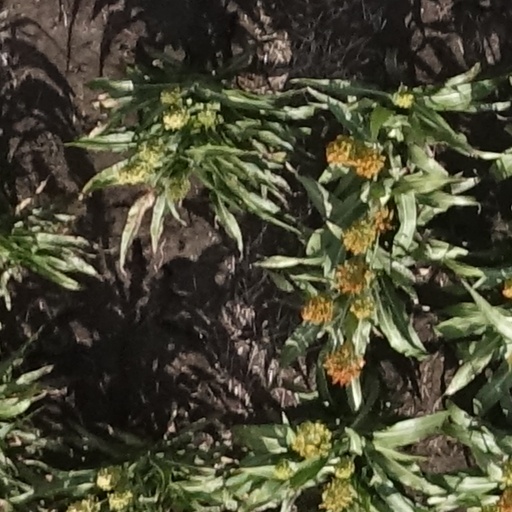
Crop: sorghum